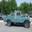
Label: pickup_truck